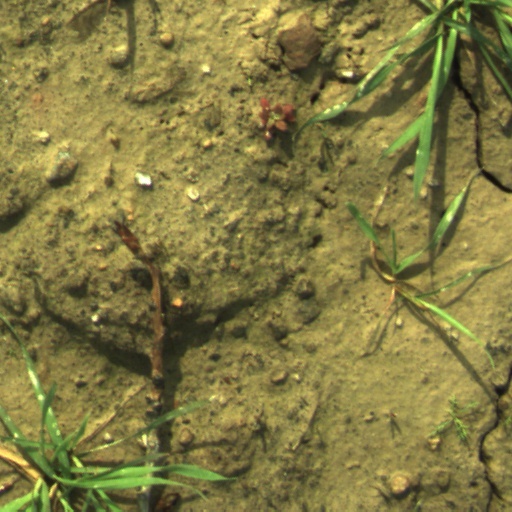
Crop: wheat